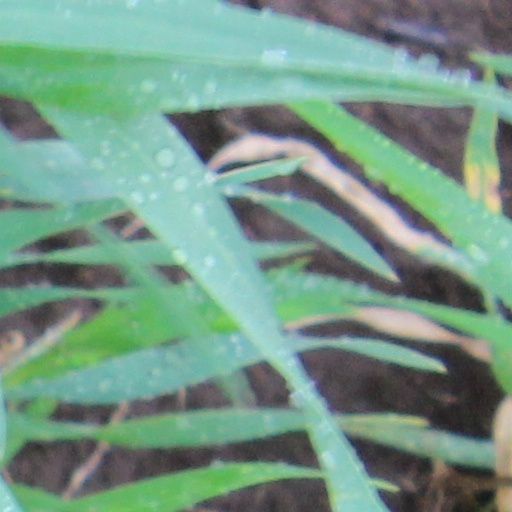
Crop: wheat